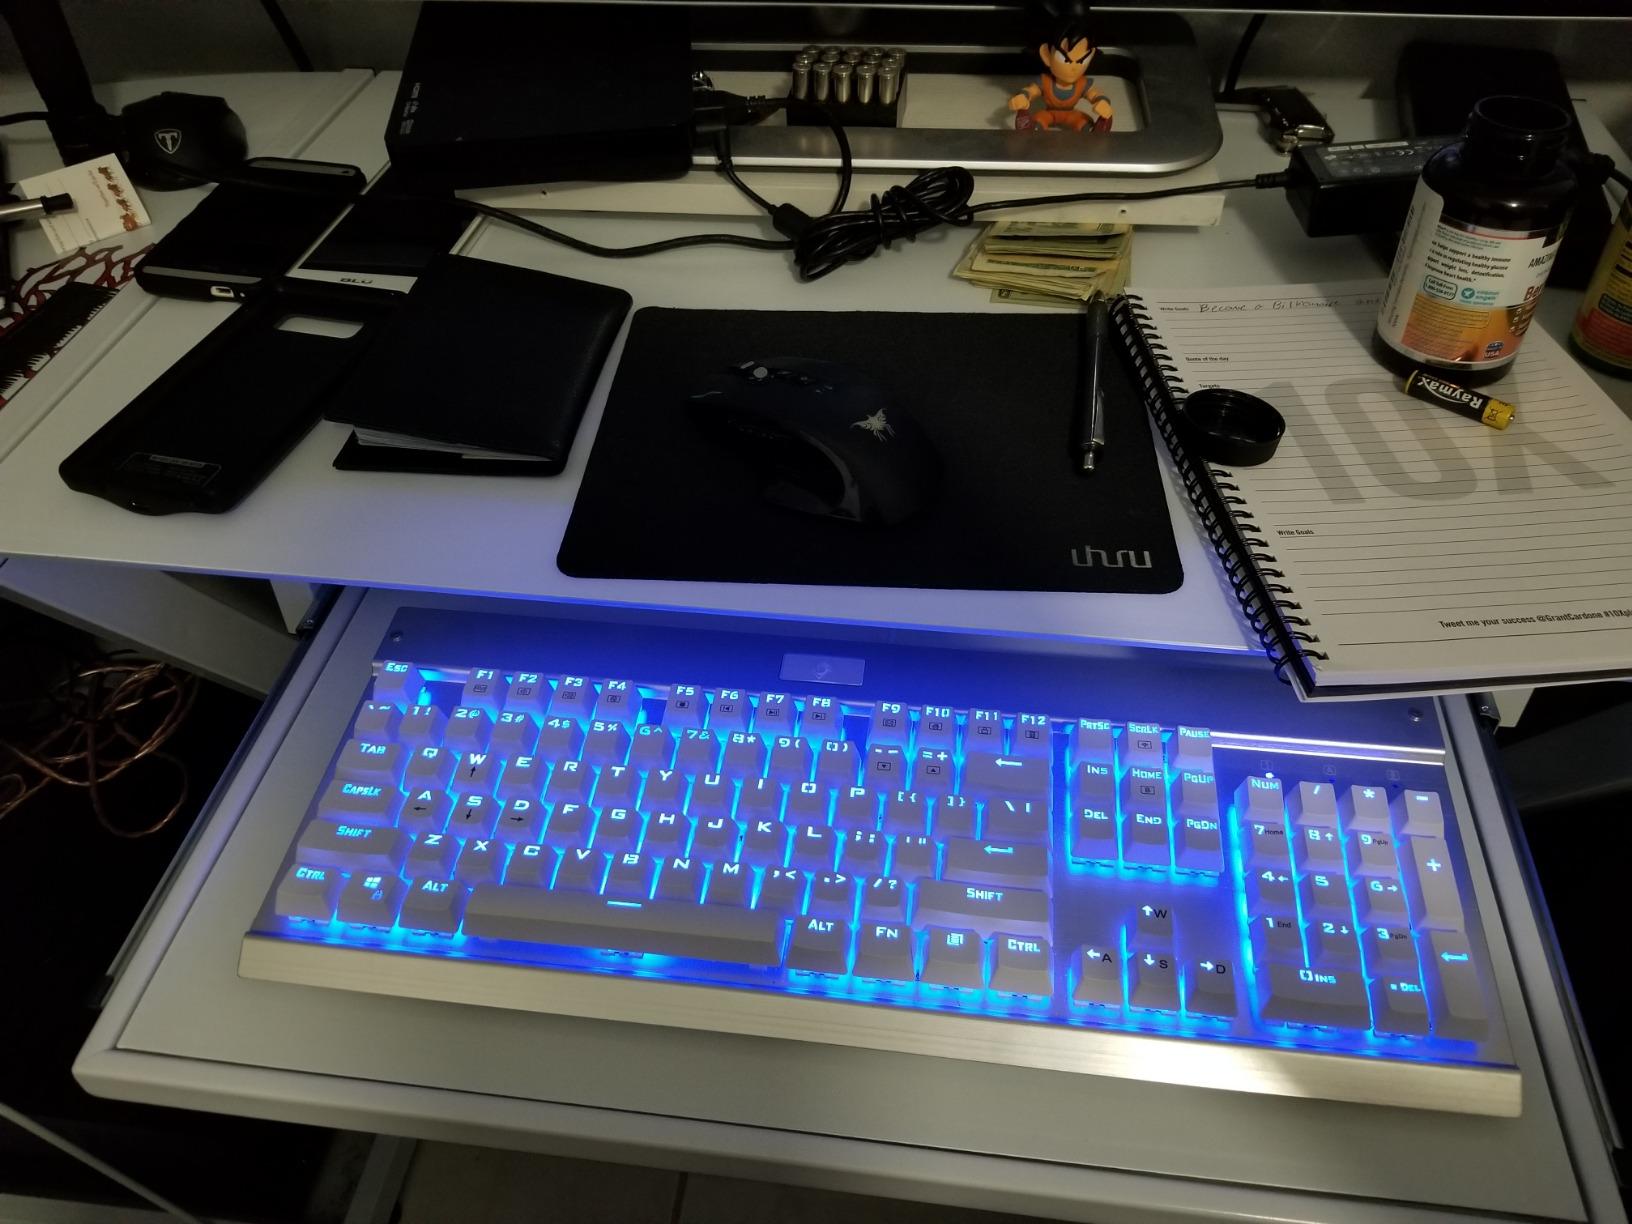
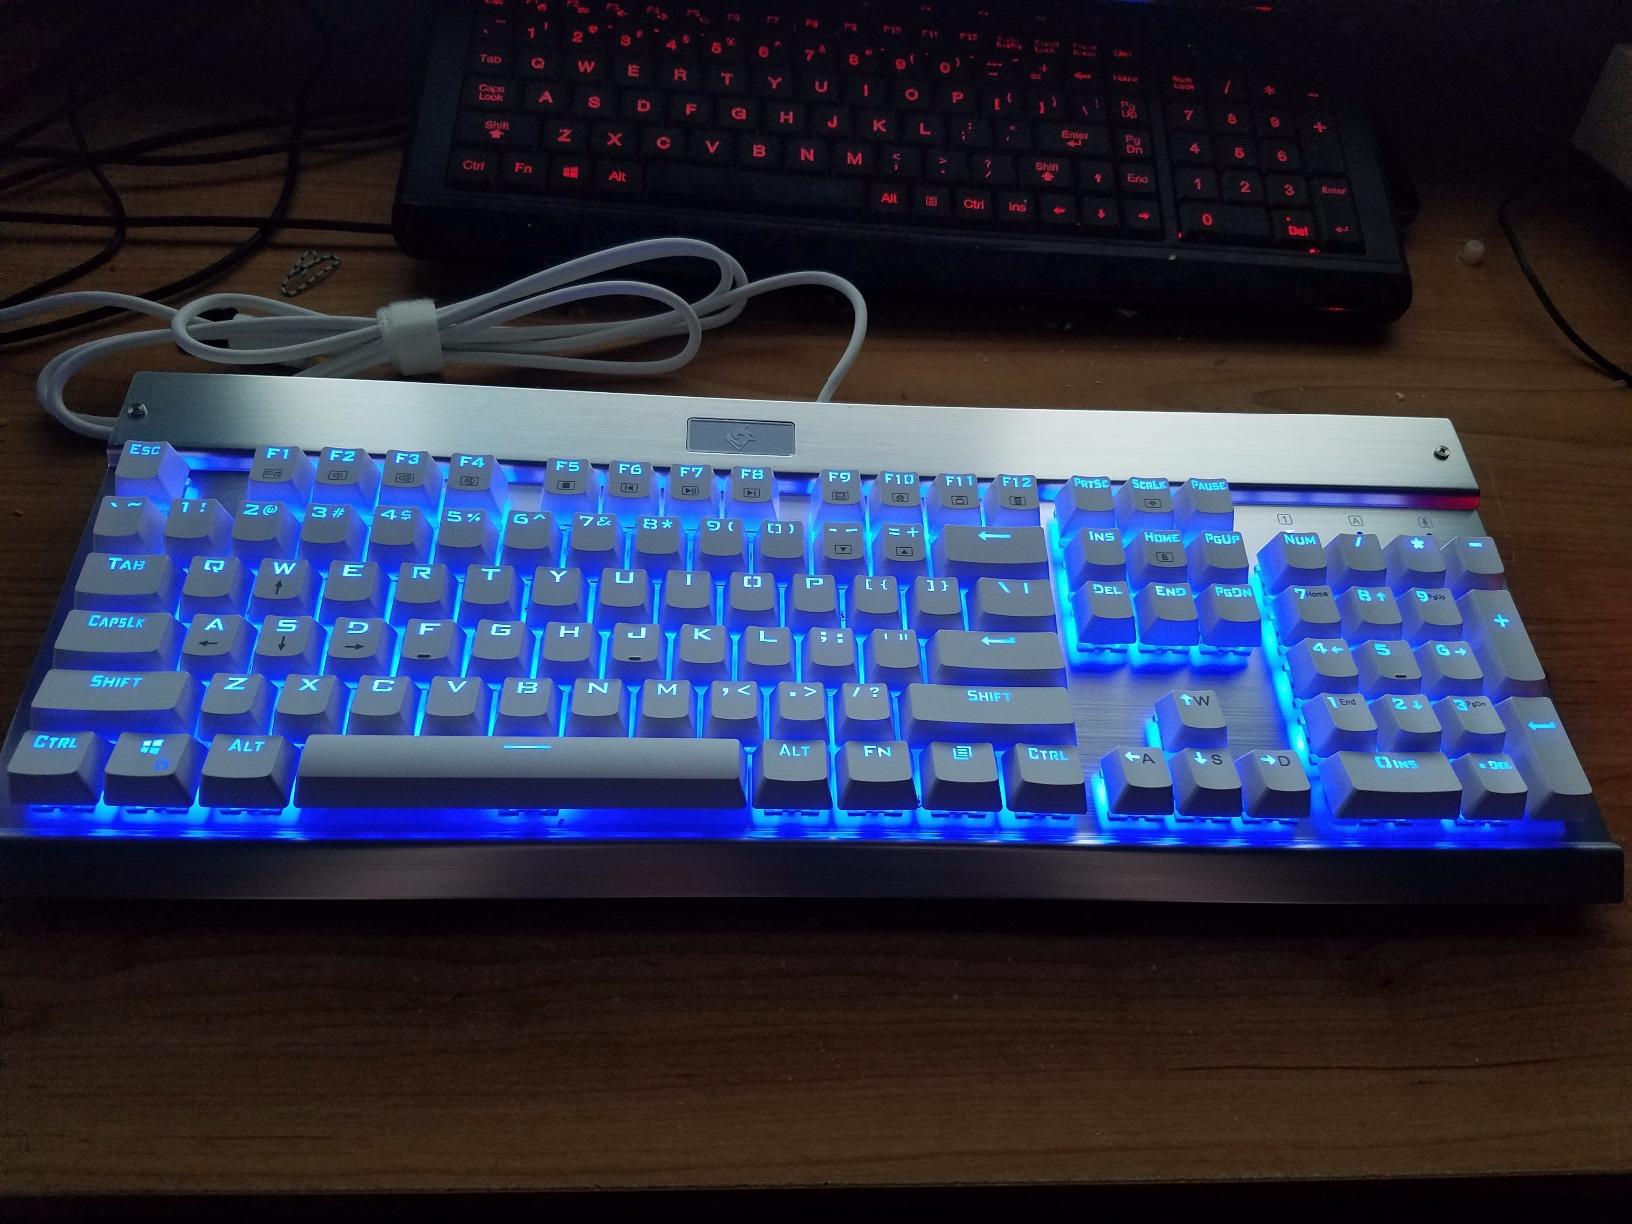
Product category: keyboard
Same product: yes